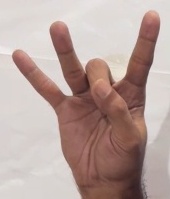
ASL sign: 8